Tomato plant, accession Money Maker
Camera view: vertical (180 deg); turntable rotation: 240 degrees
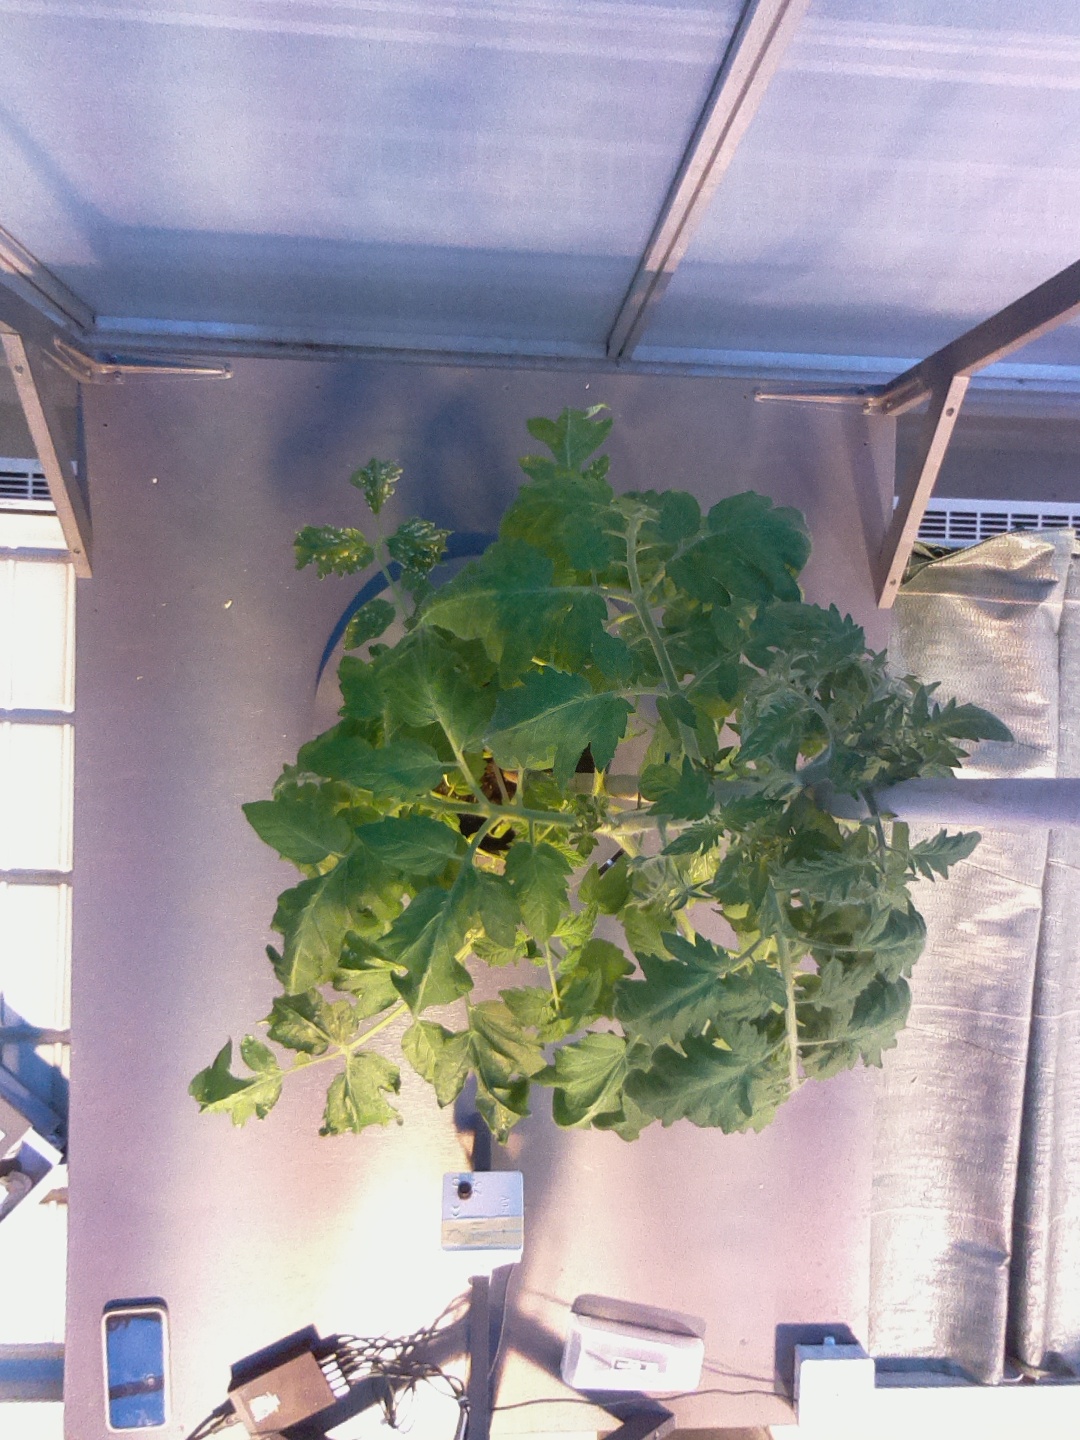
BBCH growth stage 60: First flowers open